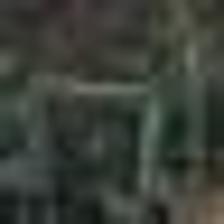
Label: clustered